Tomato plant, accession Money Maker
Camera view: vertical (180 deg); turntable rotation: 210 degrees
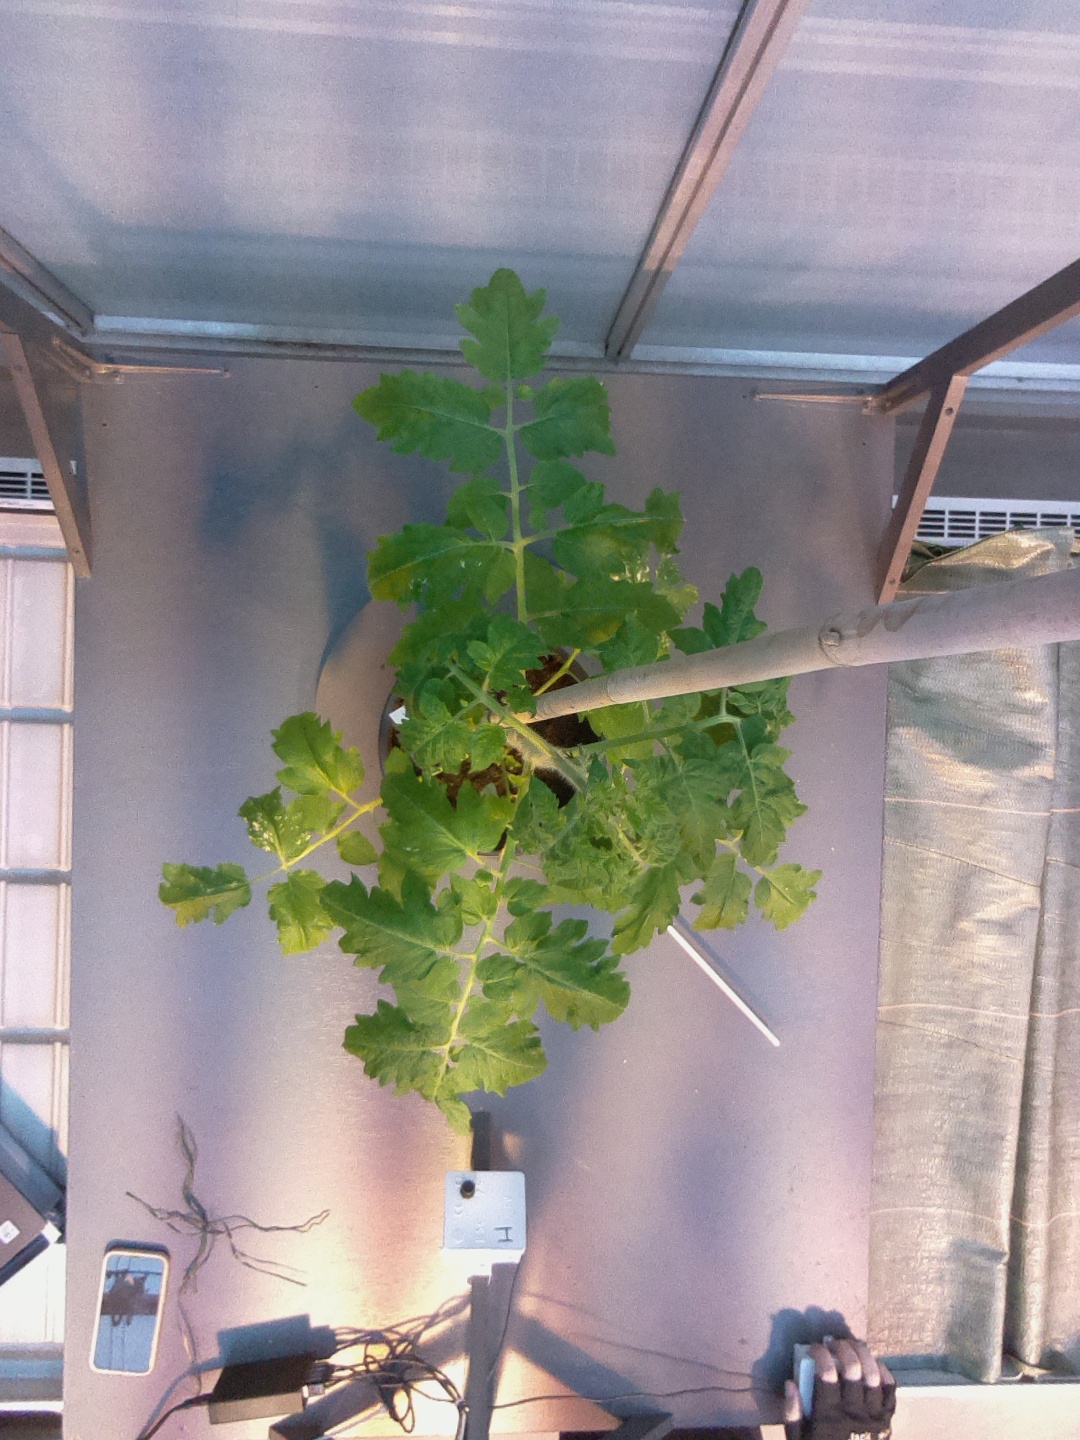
BBCH growth stage 53: 3 inflorescences visible